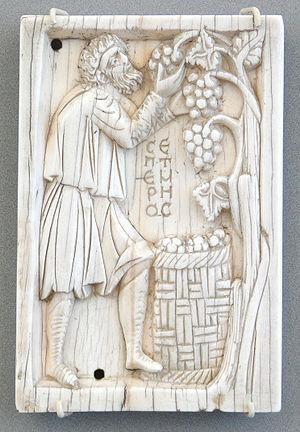
La production du vin en Grèce est l'une des plus vieilles du monde. La conjonction du sol et du climat a permis son essor et les plus anciens textes de la littérature grecque comme l’Iliade et l’Odyssée en portent témoignage. Les tout premiers vins grecs ont été datés de 6 500 ans, leur élaboration correspondant aux besoins d'une famille ou d'une petite communauté. Suivant les avancées de la civilisation grecque, leur production et leur commercialisation prirent une grande ampleur. Les fouilles archéologiques ont prouvé que la consommation du vin a été effective d'un bout à l'autre de la Méditerranée. Il acquit un très haut prestige en Italie sous l'Empire romain. Cette réputation perdura jusqu'au Moyen Âge, où les vins exportés de la Grèce ou de ses îles étaient considérés comme les seuls dignes des tables royales ou pontificales en Europe occidentale.
L’Empire byzantin ou Empire romain d'Orient désigne l'État apparu vers le IVᵉ siècle dans la partie orientale de l'Empire romain, au moment où celui-ci se divise progressivement en deux.
La culture de la vigne en hautain est une méthode culturale connue depuis l'Antiquité. Cette façon de faire fut particulièrement utilisée par les Grecs, les Scythes et les Romains.